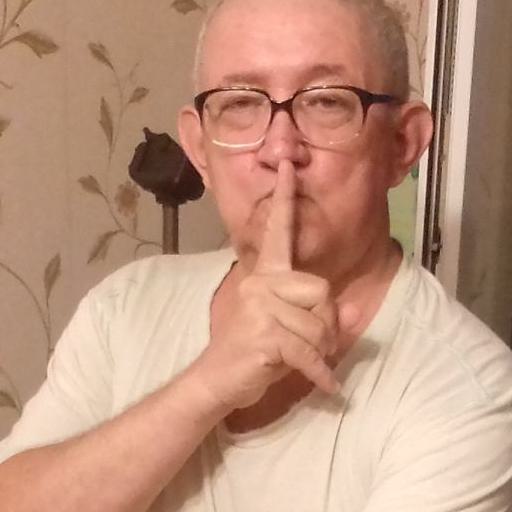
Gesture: mute